Frosina

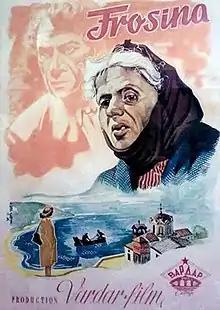

Frosina is a 1952 Yugoslavian drama film directed by Vojislav Nanović and starring Meri Boskova, Aco Jovanovski and Ljuba Arsova. Produced by the newly-established Vardar Film, it was the first Macedonian language film to be made. Future star Nadja Regin had a small part in the film.